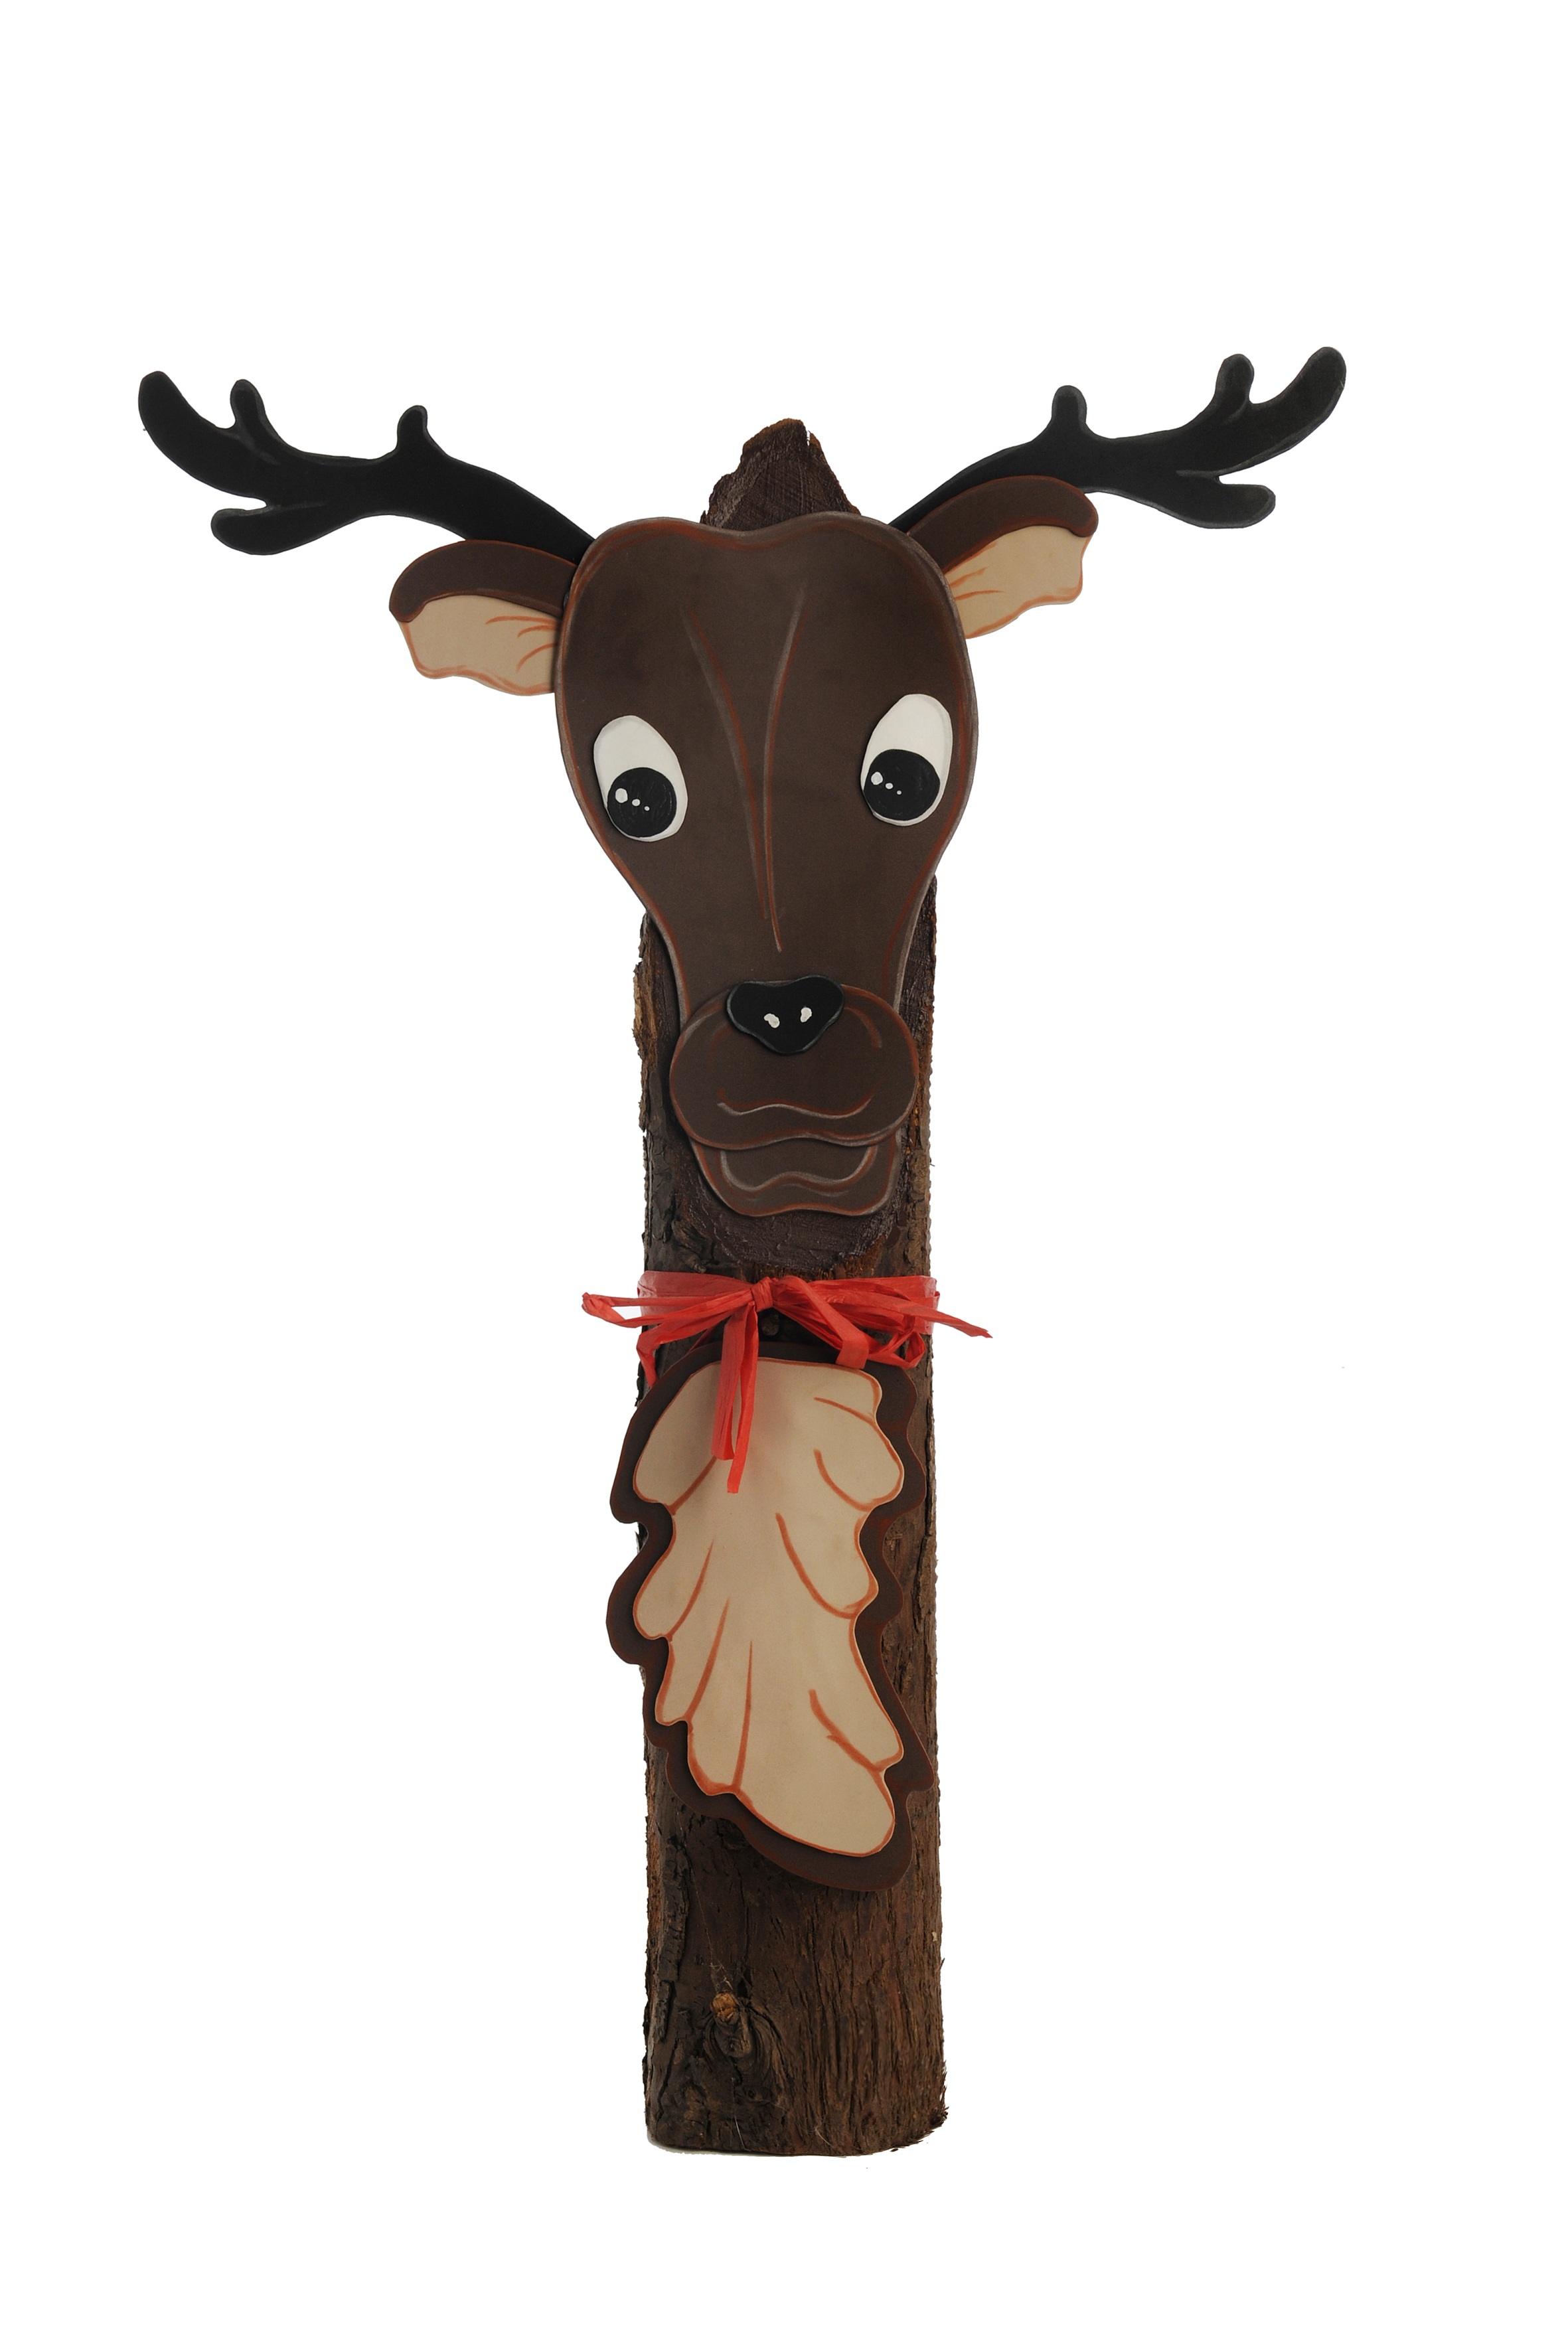
wood, animal, deer, decoration, mammal, moose, christmas decoration, christmas time, giraffe, children, figure, reindeer, funny, giraffidae